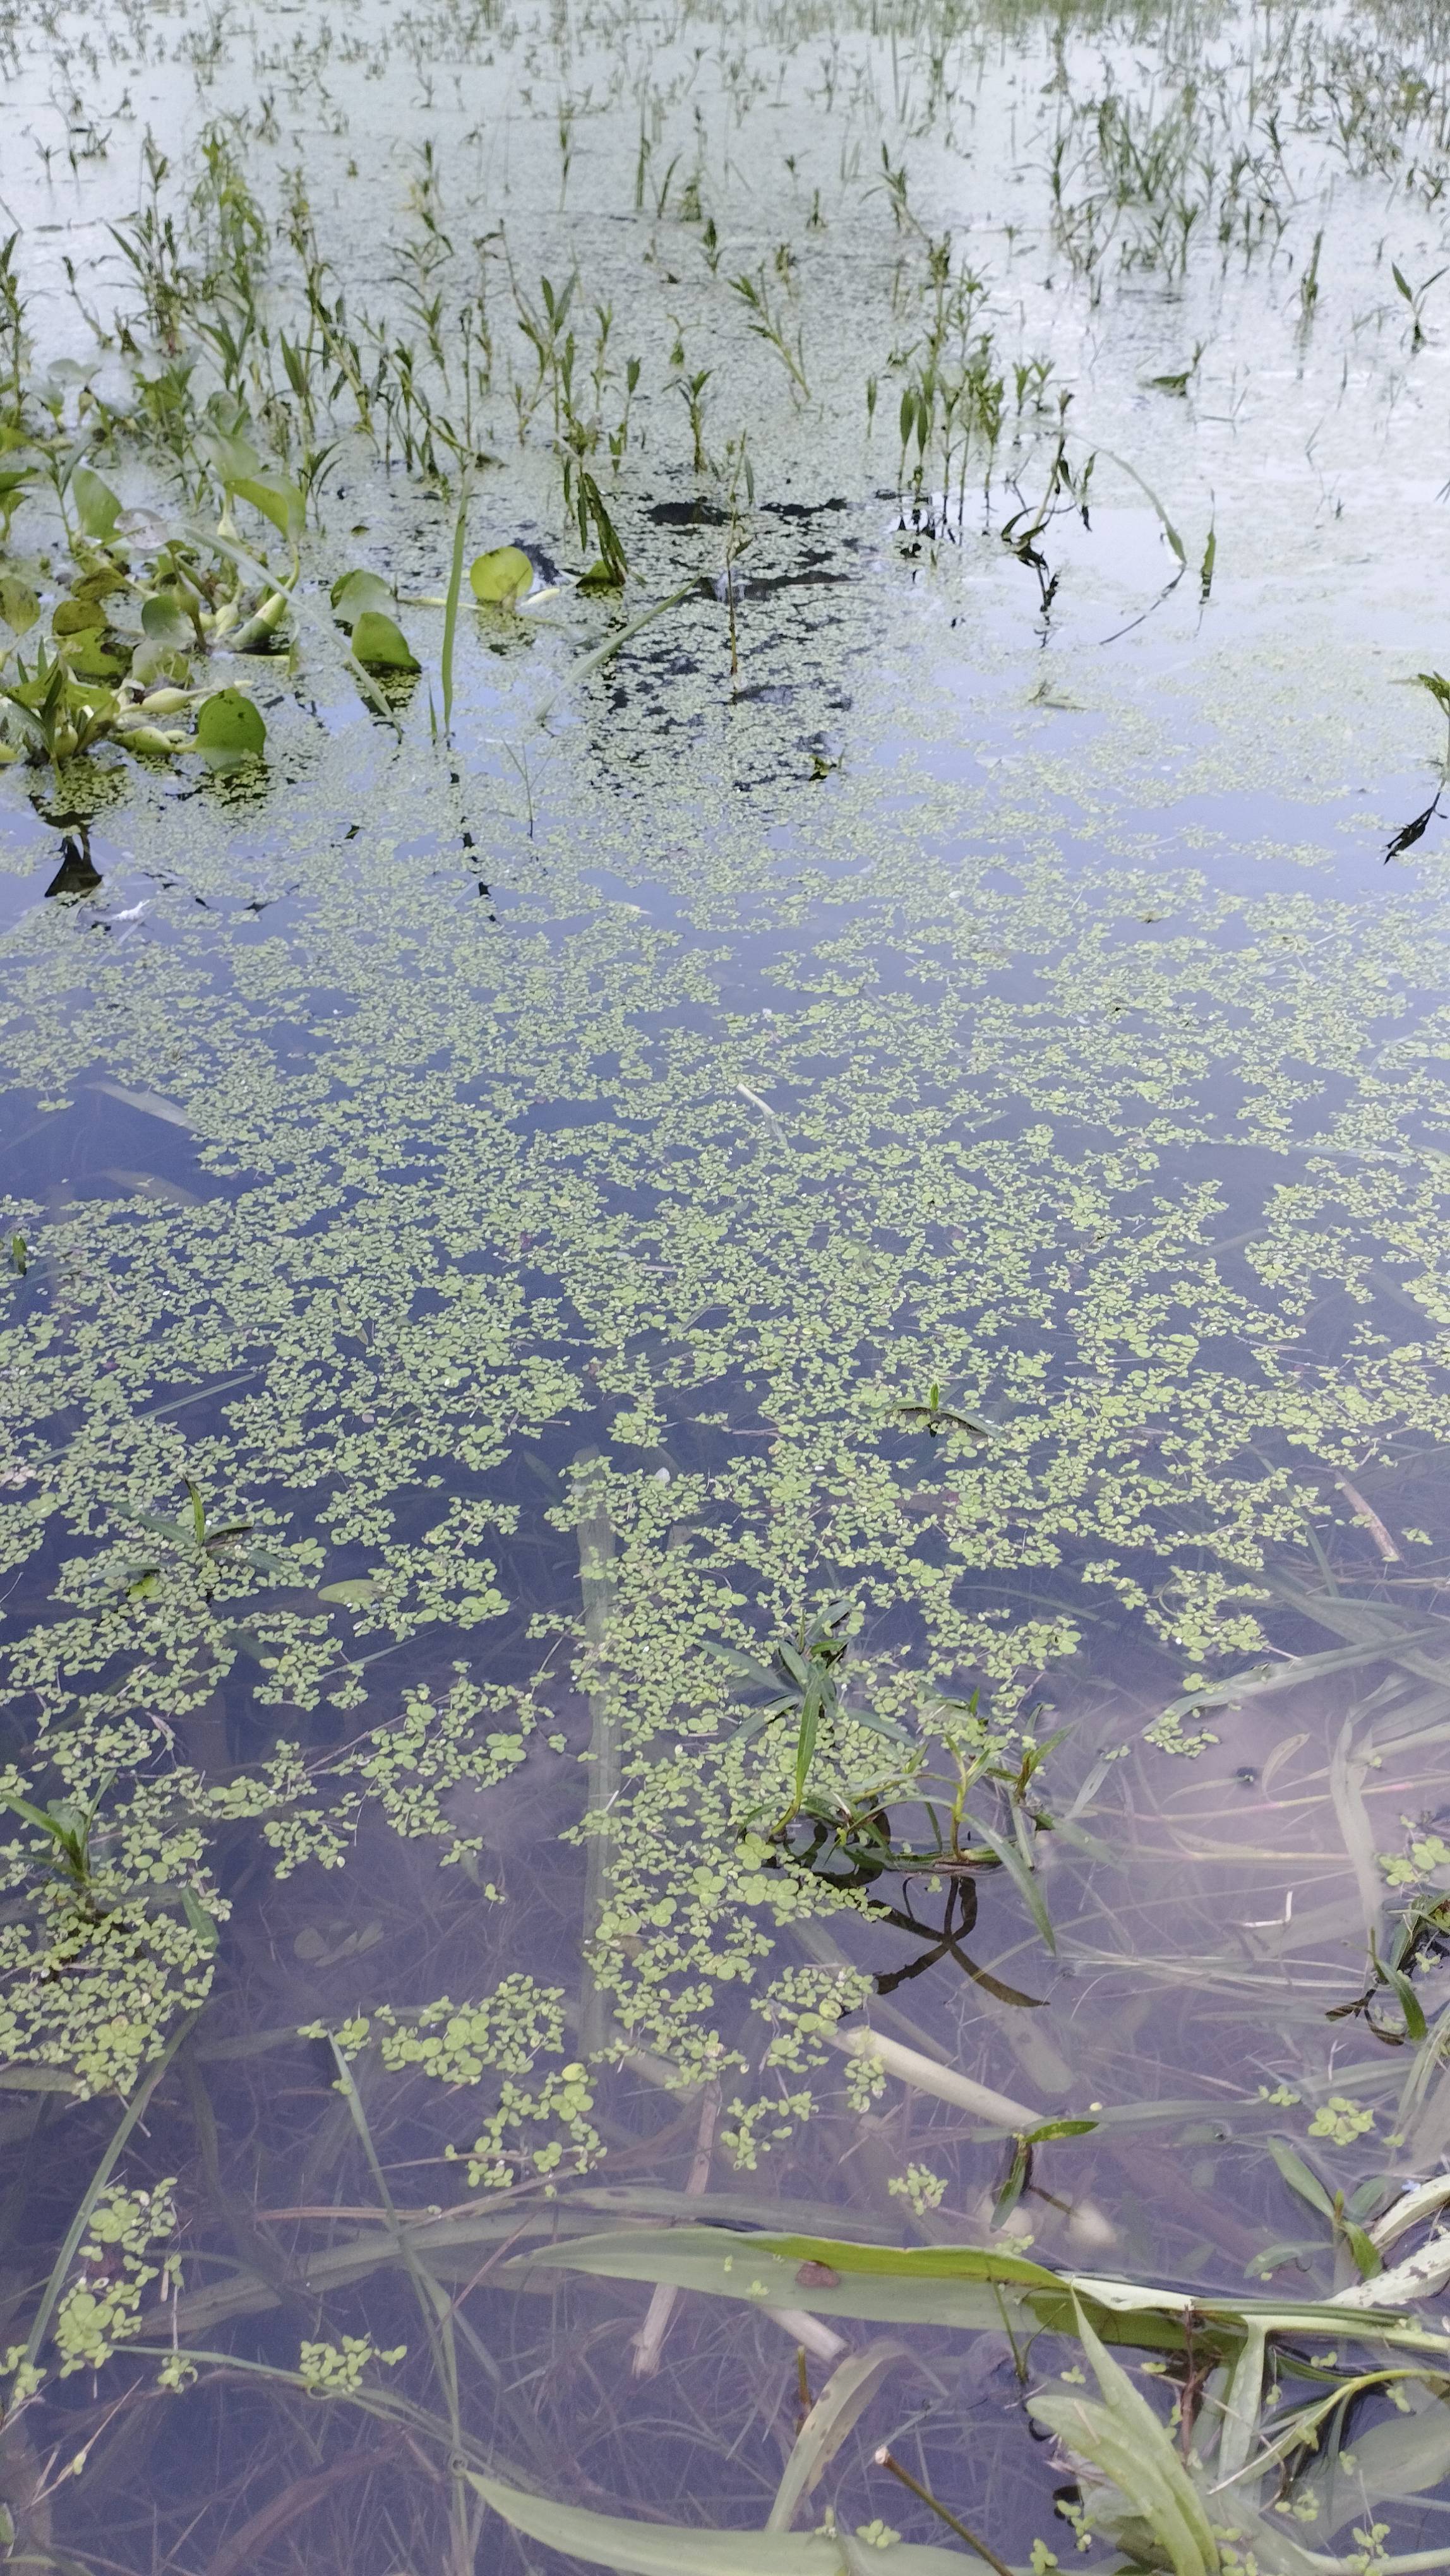
Species: Common Duckweeds (Lemna minor)